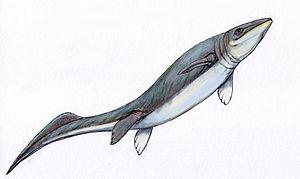
La liste suivante comprend tous les genres qui sont inclus dans l'ordre des Ichthyosauria ou dans le taxon mère Ichthyopterygia.
Omphalosaurus est un genre éteint de reptiles ichthyosaures marins connus en Allemagne, au Nevada et au Spitzberg. Il a vécu au cours du Trias moyen, soit il y a entre 247,2 et ≃237 Ma.